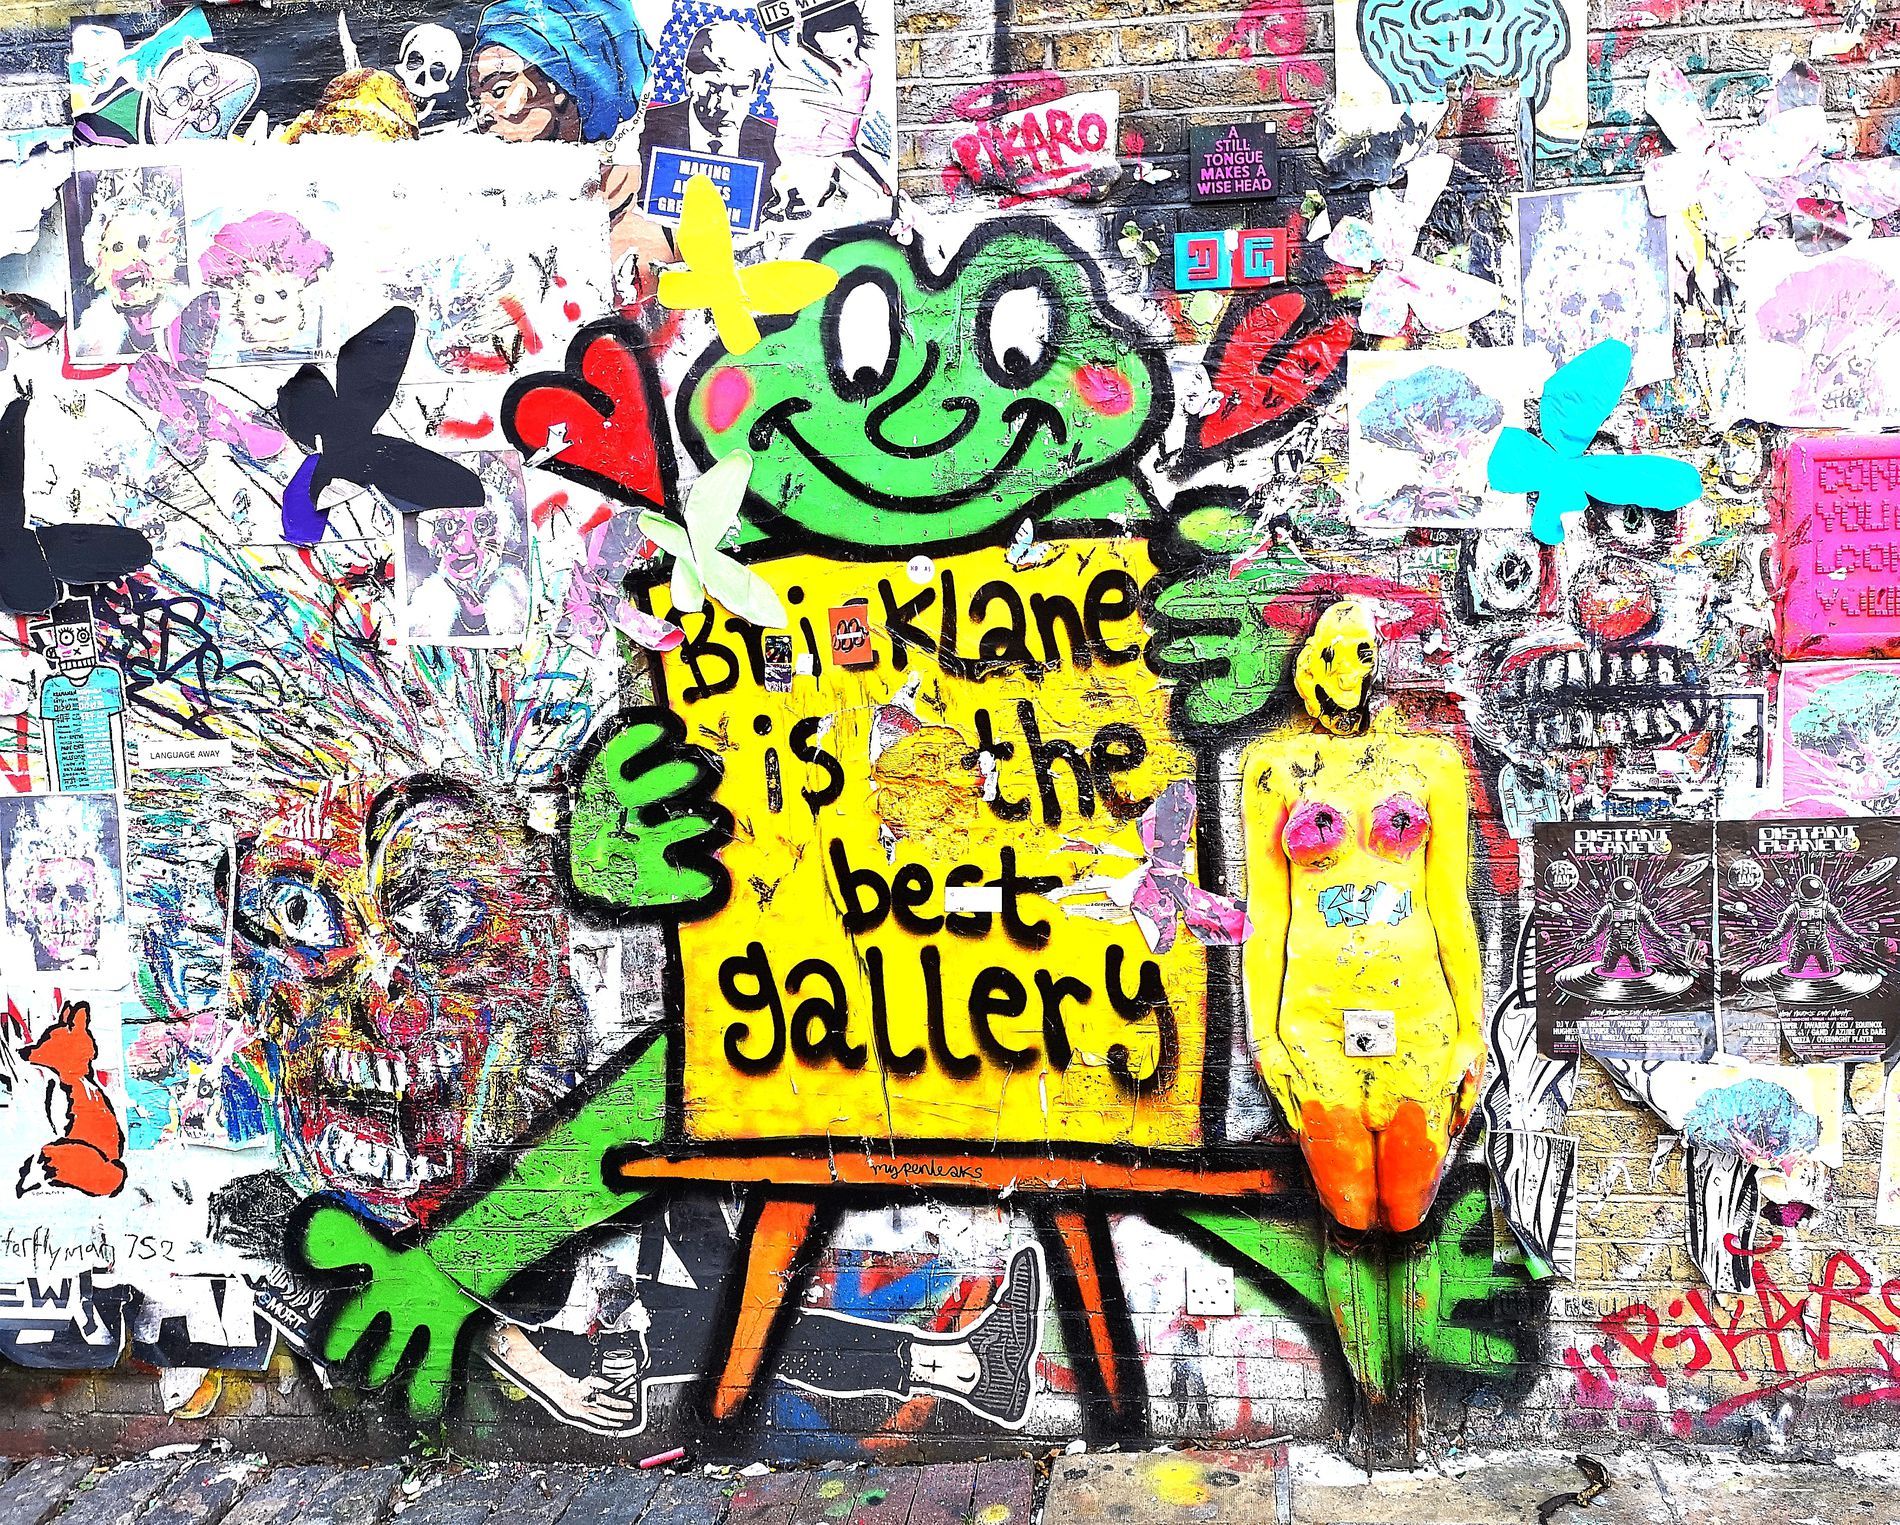
Colorful Street Art
This image shows a graffiti-covered wall with many overlapping posters and artworks. A green cartoon character is holding a yellow sign that says “Bricklane is the best gallery.” There is a large stylized figure of a yellow human torso with pink breasts, and several colorful butterfly-like stickers are scattered across the wall. A skull-like face is also visible among the designs. The scene is packed with vibrant street art in different shapes, colors, and layers.
This street-level photo shows a busy graffiti wall full of mixed media art, posters, and stickers. Bright colors like yellow, green, pink, and red dominate the image. Shot in natural light, the overall mood is energetic and bold. Hand-drawn cartoon elements, mixed typography, and layered textures give the scene a raw and urban feel.
Labels: Art, Graffiti, Painting, Adult, Female, Person, Woman, Face, Head, Collage, Mural, Architecture, Building, Wall, Modern Art, Poster, Street Art, Posters
Camera: HUAWEI CLT-L09
Aperture: F1.8
Exposure: 1/100 sec
ISO: 64
Focal length: 5.6 mm